Maria Borges

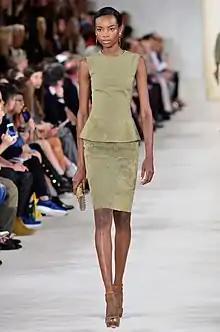
Maria Borges walking the Ralph Lauren Spring/Summer 2015 fashion show

In 2012, she signed with Supreme Agency. One month later, she debuted her first fashion week where she walked 17 runways. For her second season, she was a Givenchy exclusive.